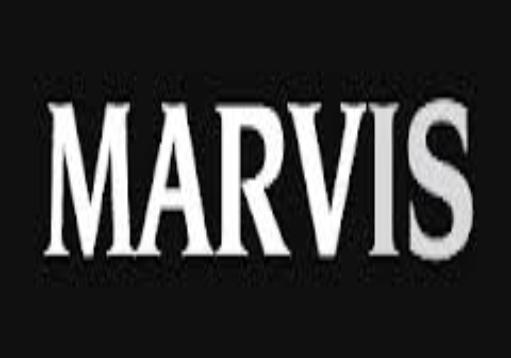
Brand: Marvis
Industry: Necessities